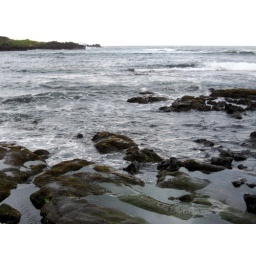
Shore of black sand beach near Hilo